Eight-thousander

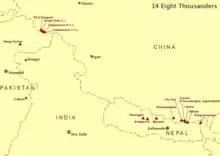
Locations of the world's 14 eight-thousanders, which are split between the Himalayan (right, including Nanga Parbat, left), and the Karakoram mountain ranges (left)

The eight-thousanders are the 14 mountains recognized by the International Mountaineering and Climbing Federation (UIAA) with summits that are above sea level and are sufficiently independent of neighbouring peaks. There is no agreed definition of 'independence', and at times, the UIAA has considered whether the list should be expanded to 20 peaks by including the major satellite peaks of eight-thousanders. All of the eight-thousanders are located in the Himalayan and Karakoram mountain ranges in Asia, and their summits lie in the altitude range known as the death zone.